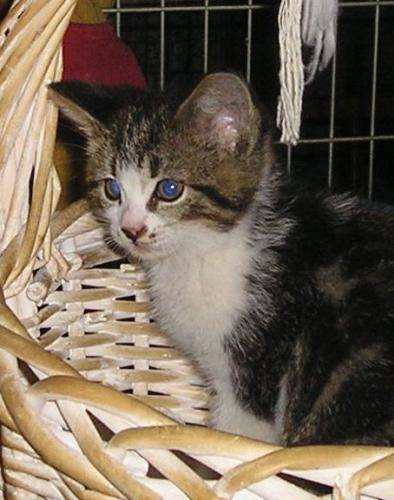
Label: cat